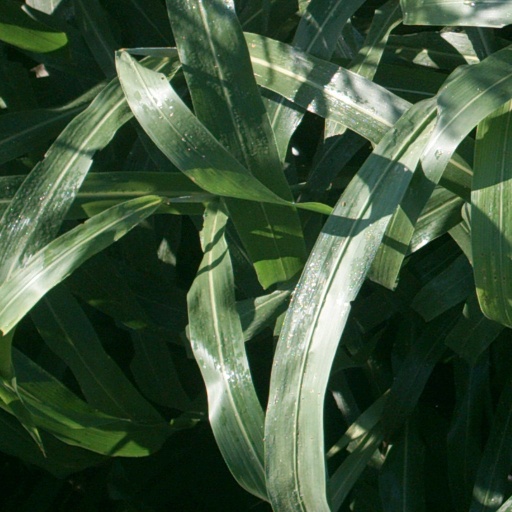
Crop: sorghum